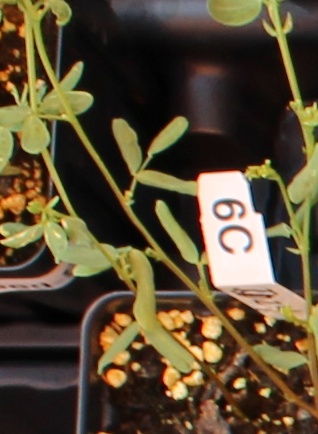
Label: Lentil